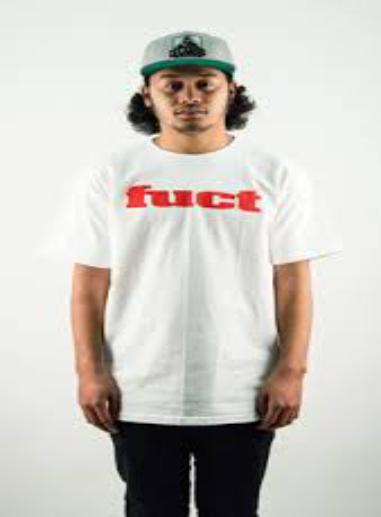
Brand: FUCT
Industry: Clothes